As You Like It (1936 film)

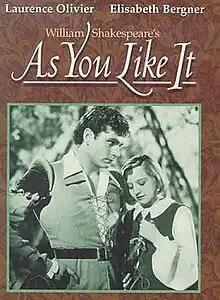
The film stars Laurence Olivier as Orlando

The 1936 adaptation was directed in London by Paul Czinner, an Austrian Jew who fled his home country to avoid political persecution. The film stars his wife, Elizabeth Bergner, also an Austrian Jewish refugee. To the persecuted, the escape to the Forest of Arden does not simply represent, as Celia sees it, a place to spend time and relax so much as an escape to freedom. This view is reflected in the film created by refugees, and speaks to other refugees and exiles.